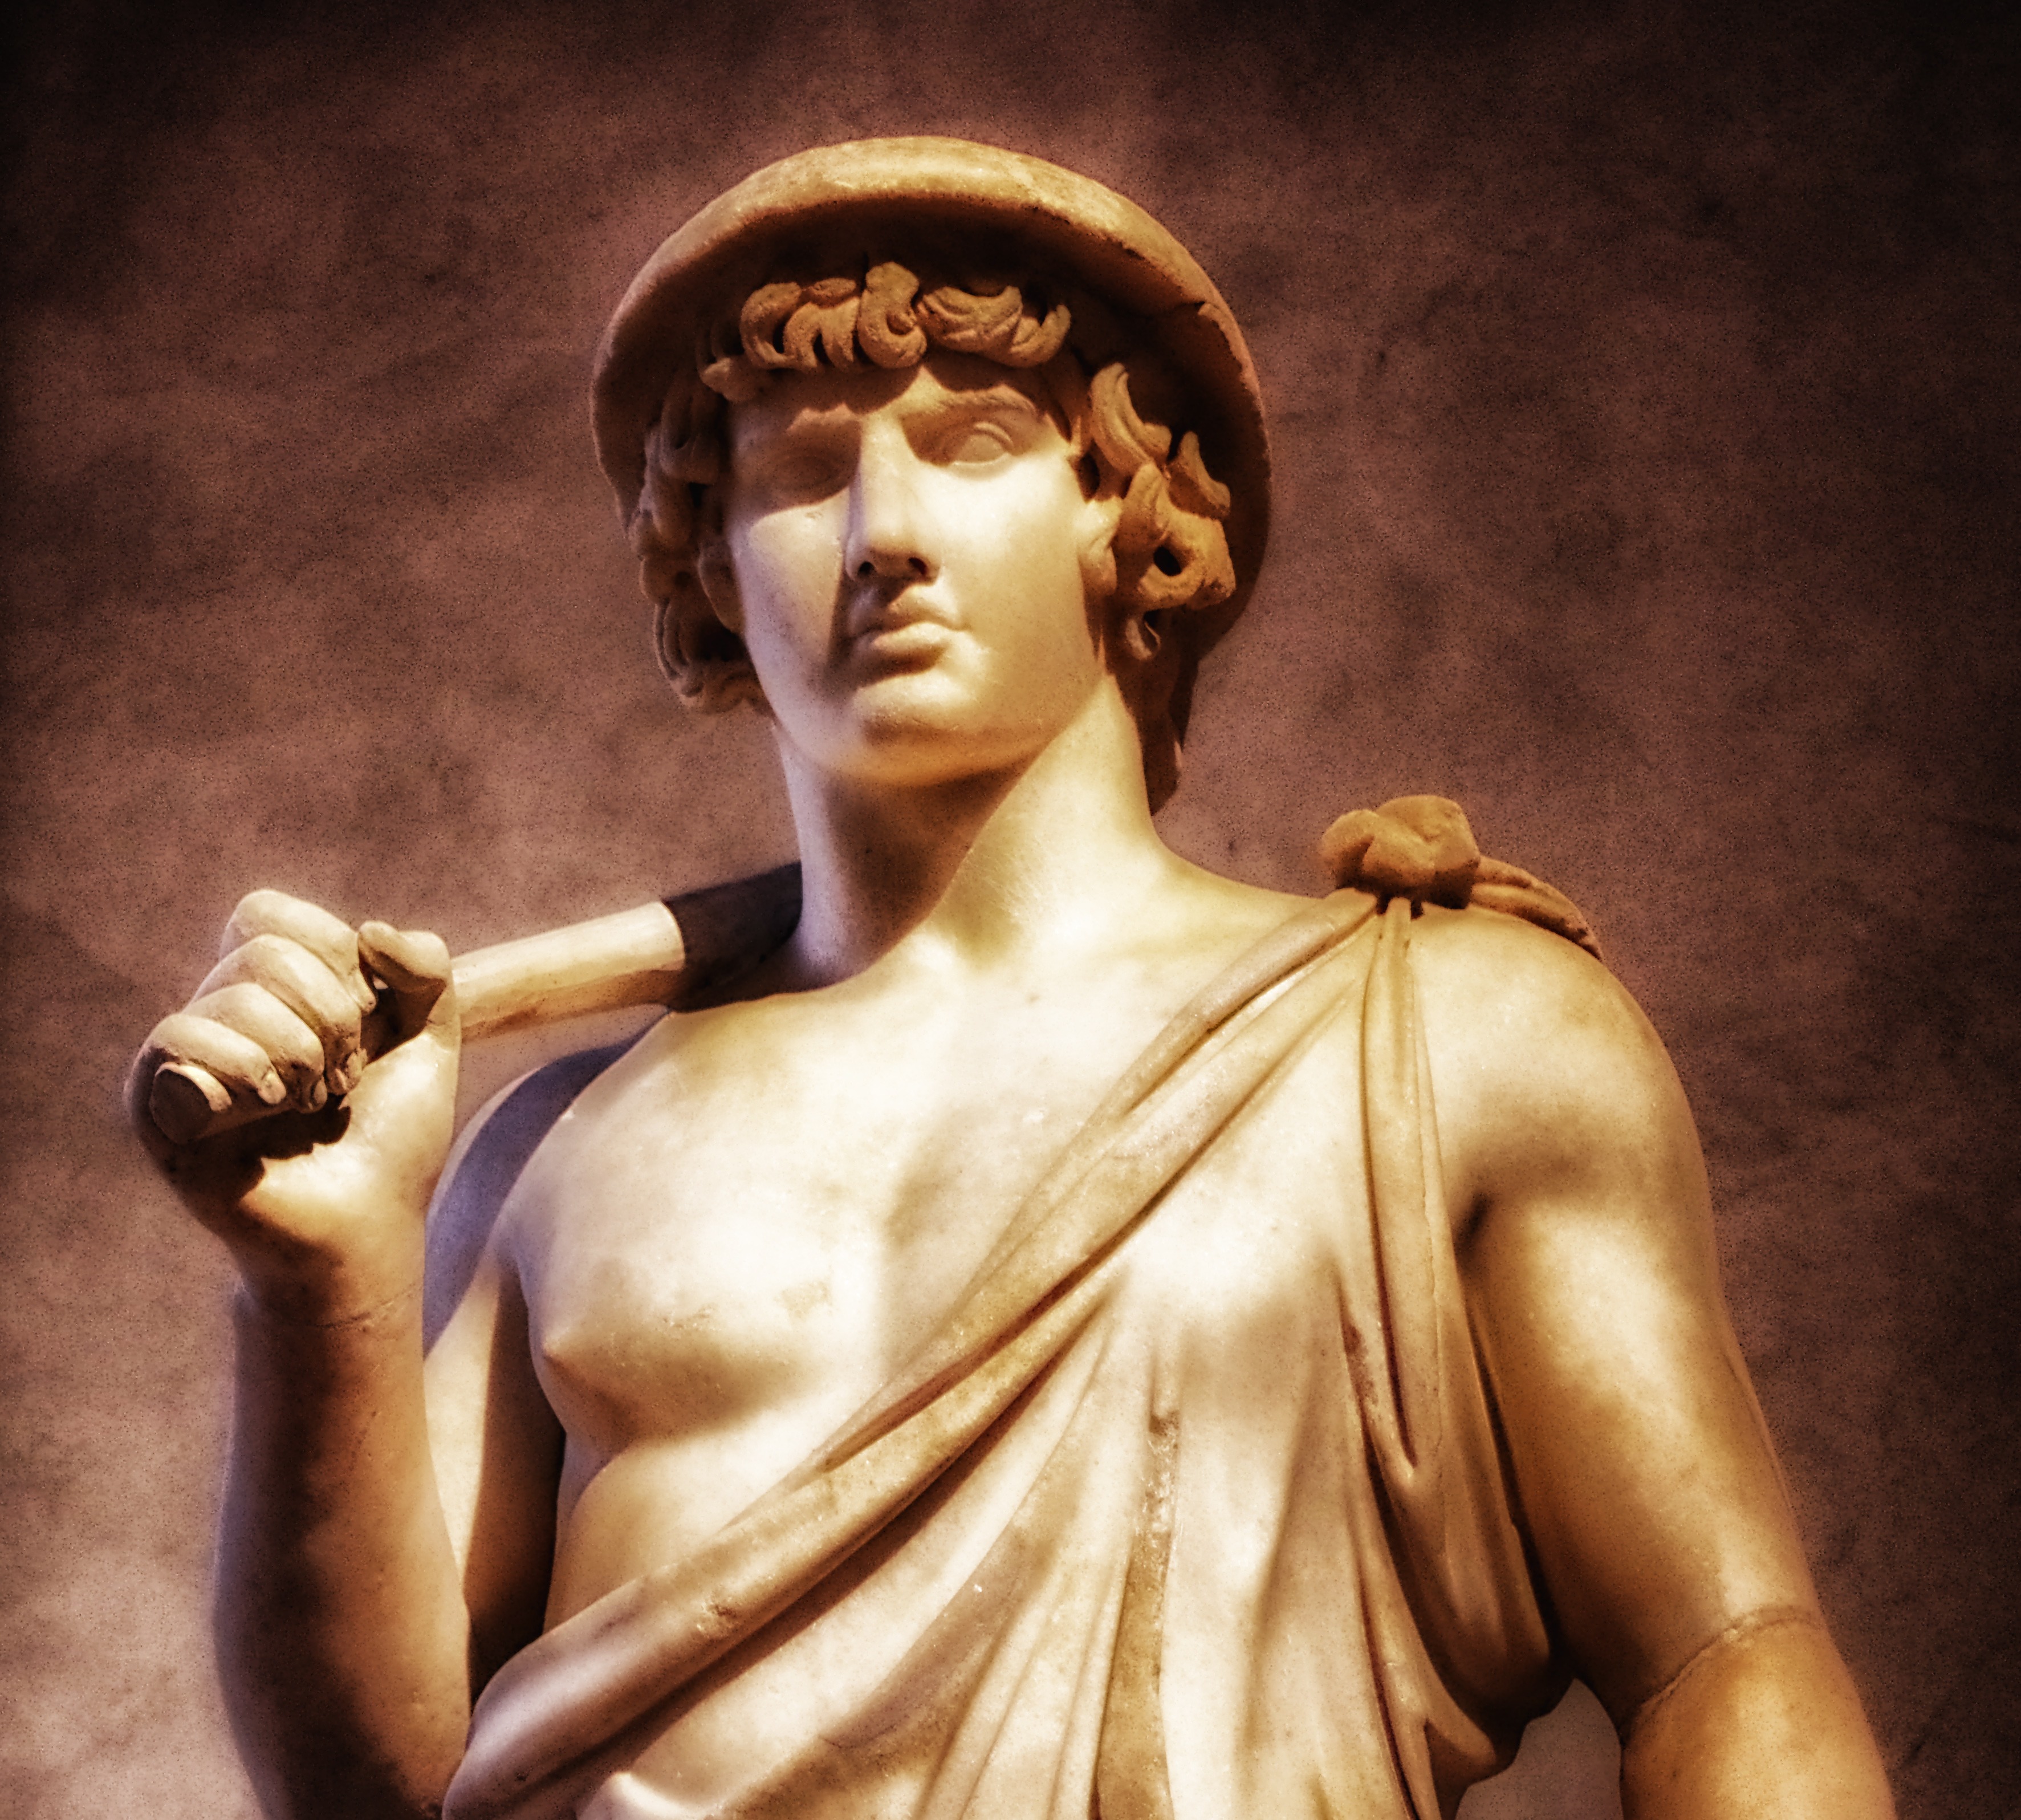
paris, monument, france, statue, louvre, artistic, religion, sculpture, hdr, art, temple, mythology, gautama buddha, ancient history, classical sculpture